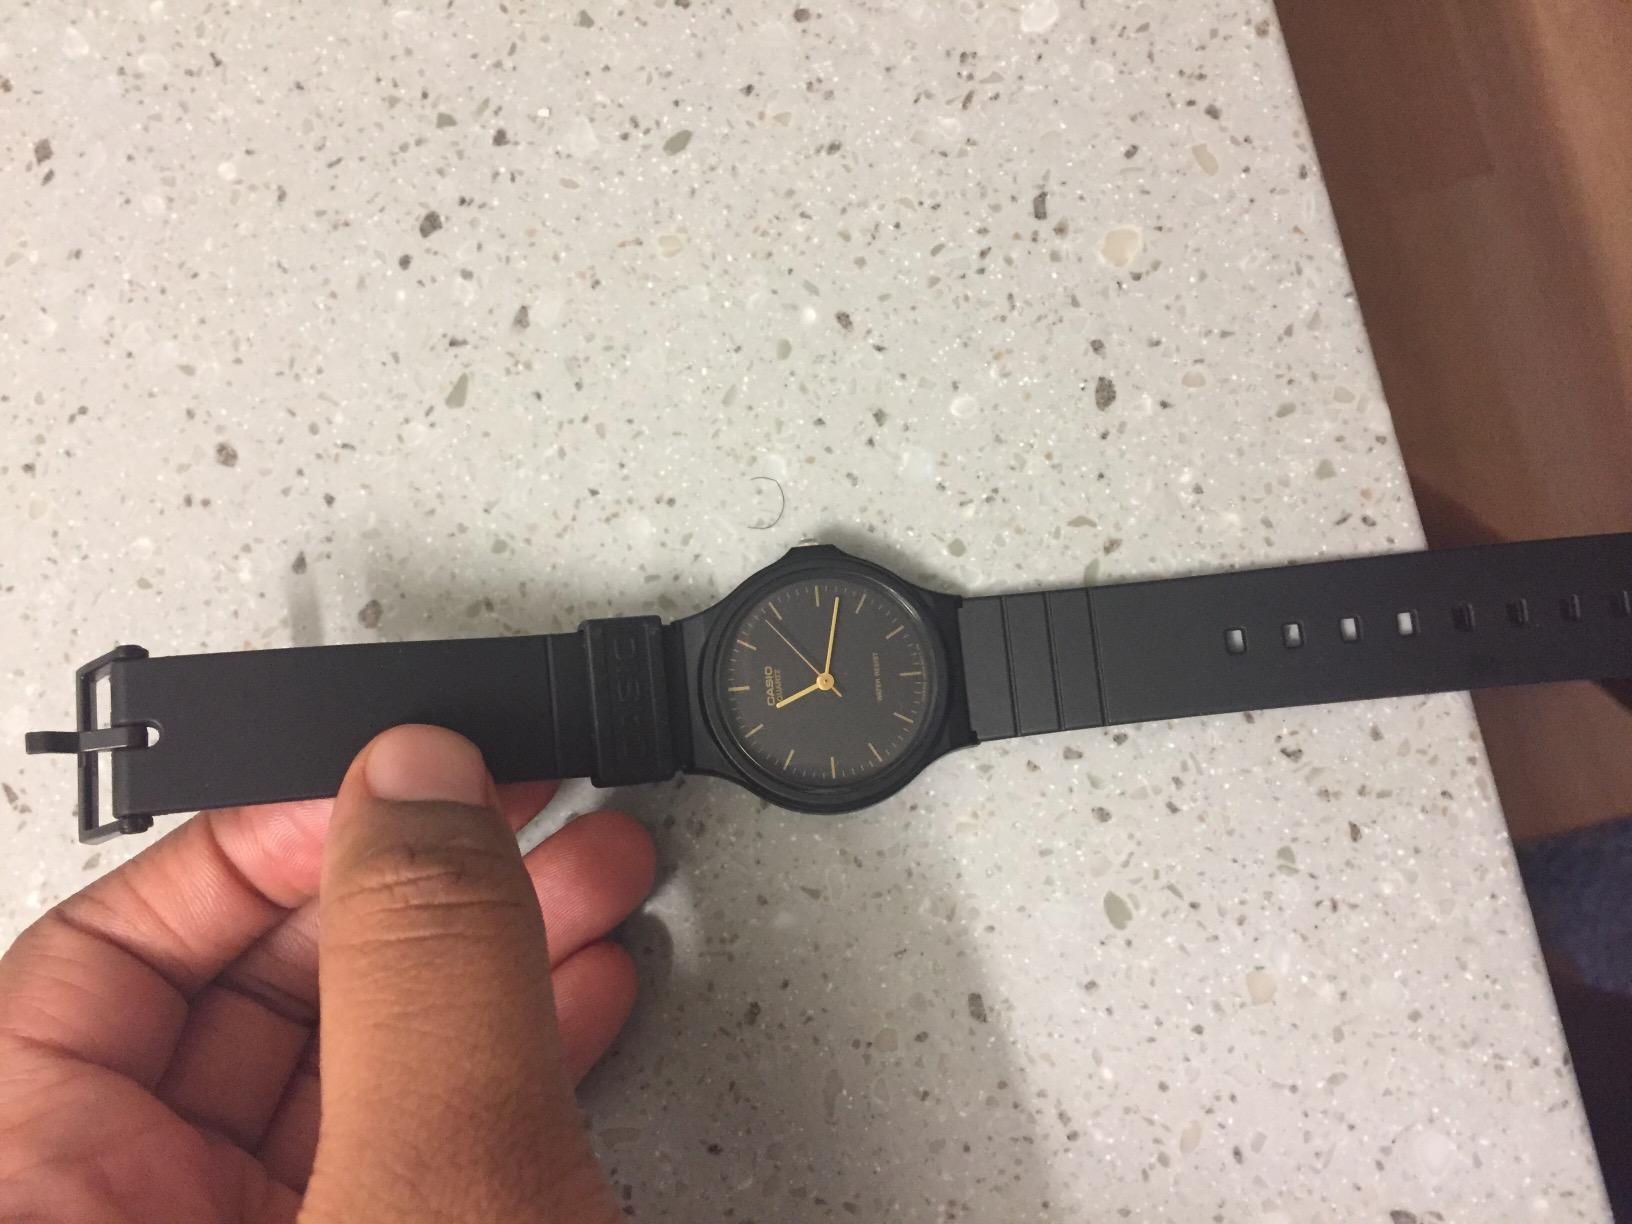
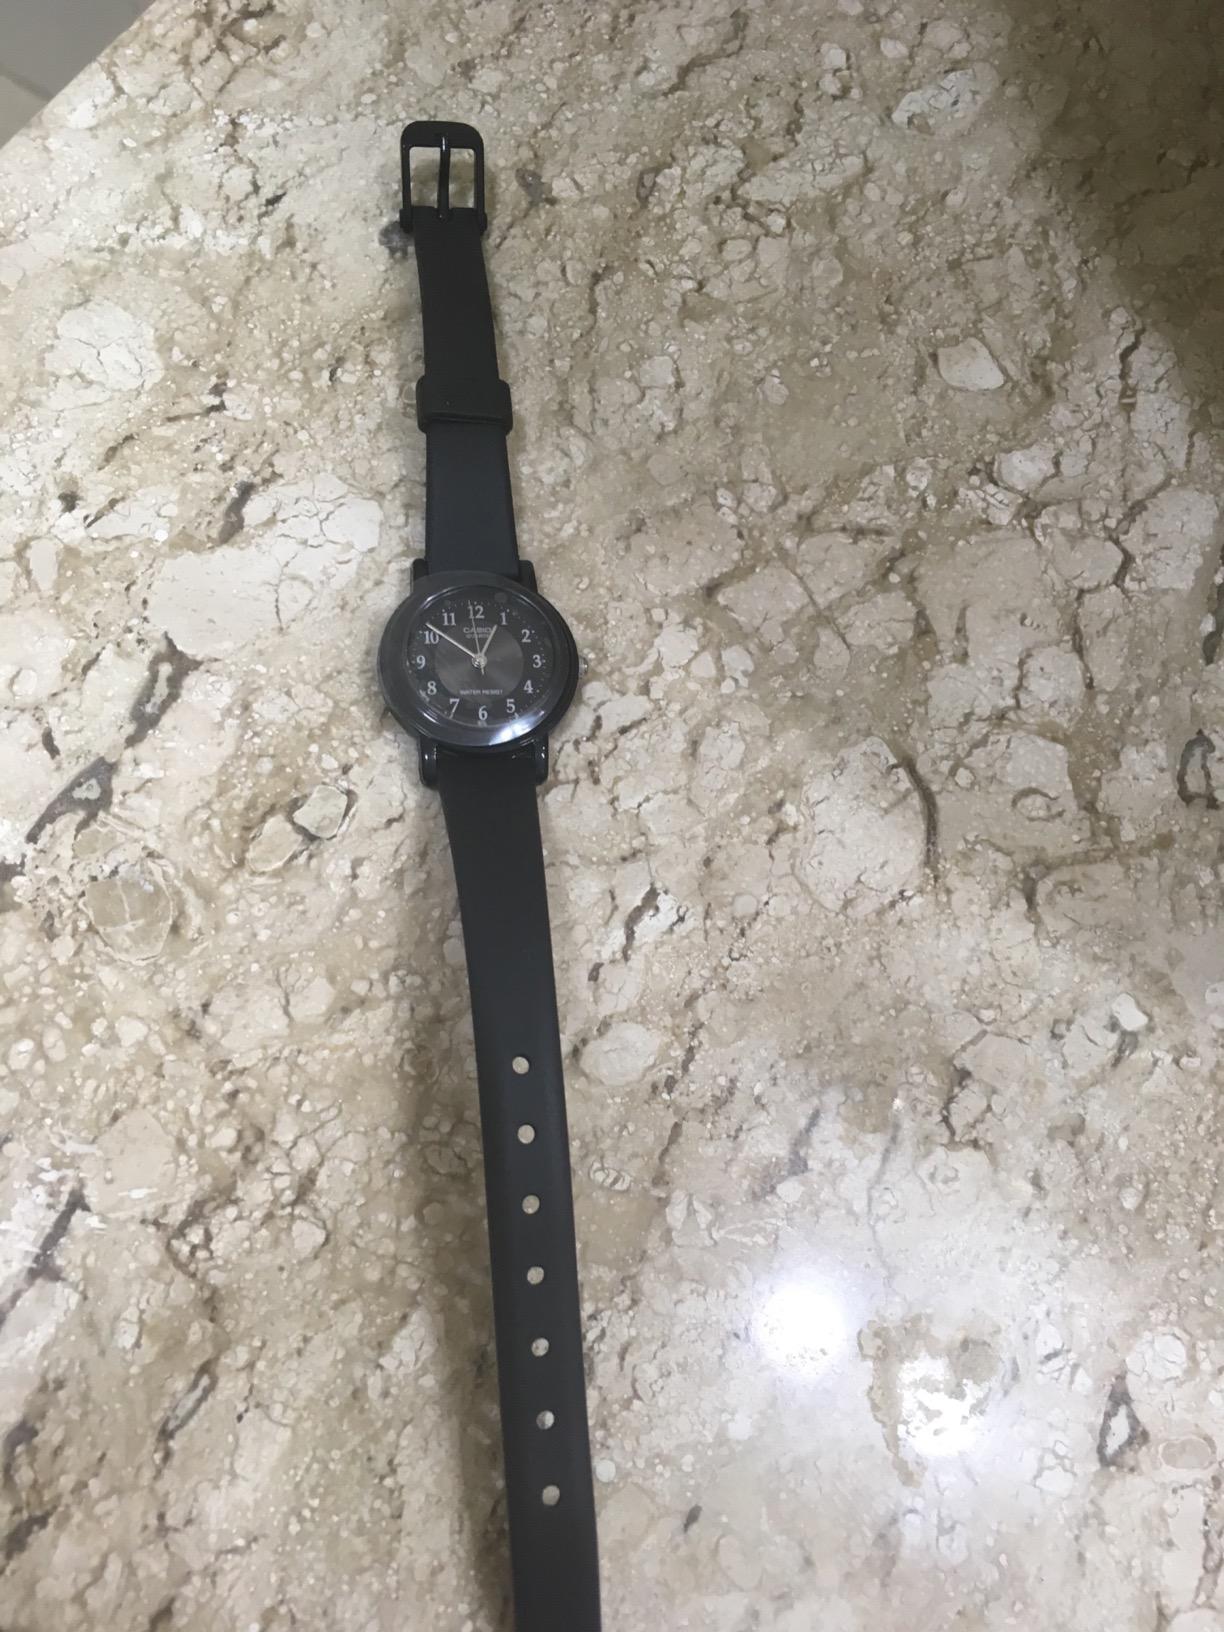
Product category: accessories_watch
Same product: no